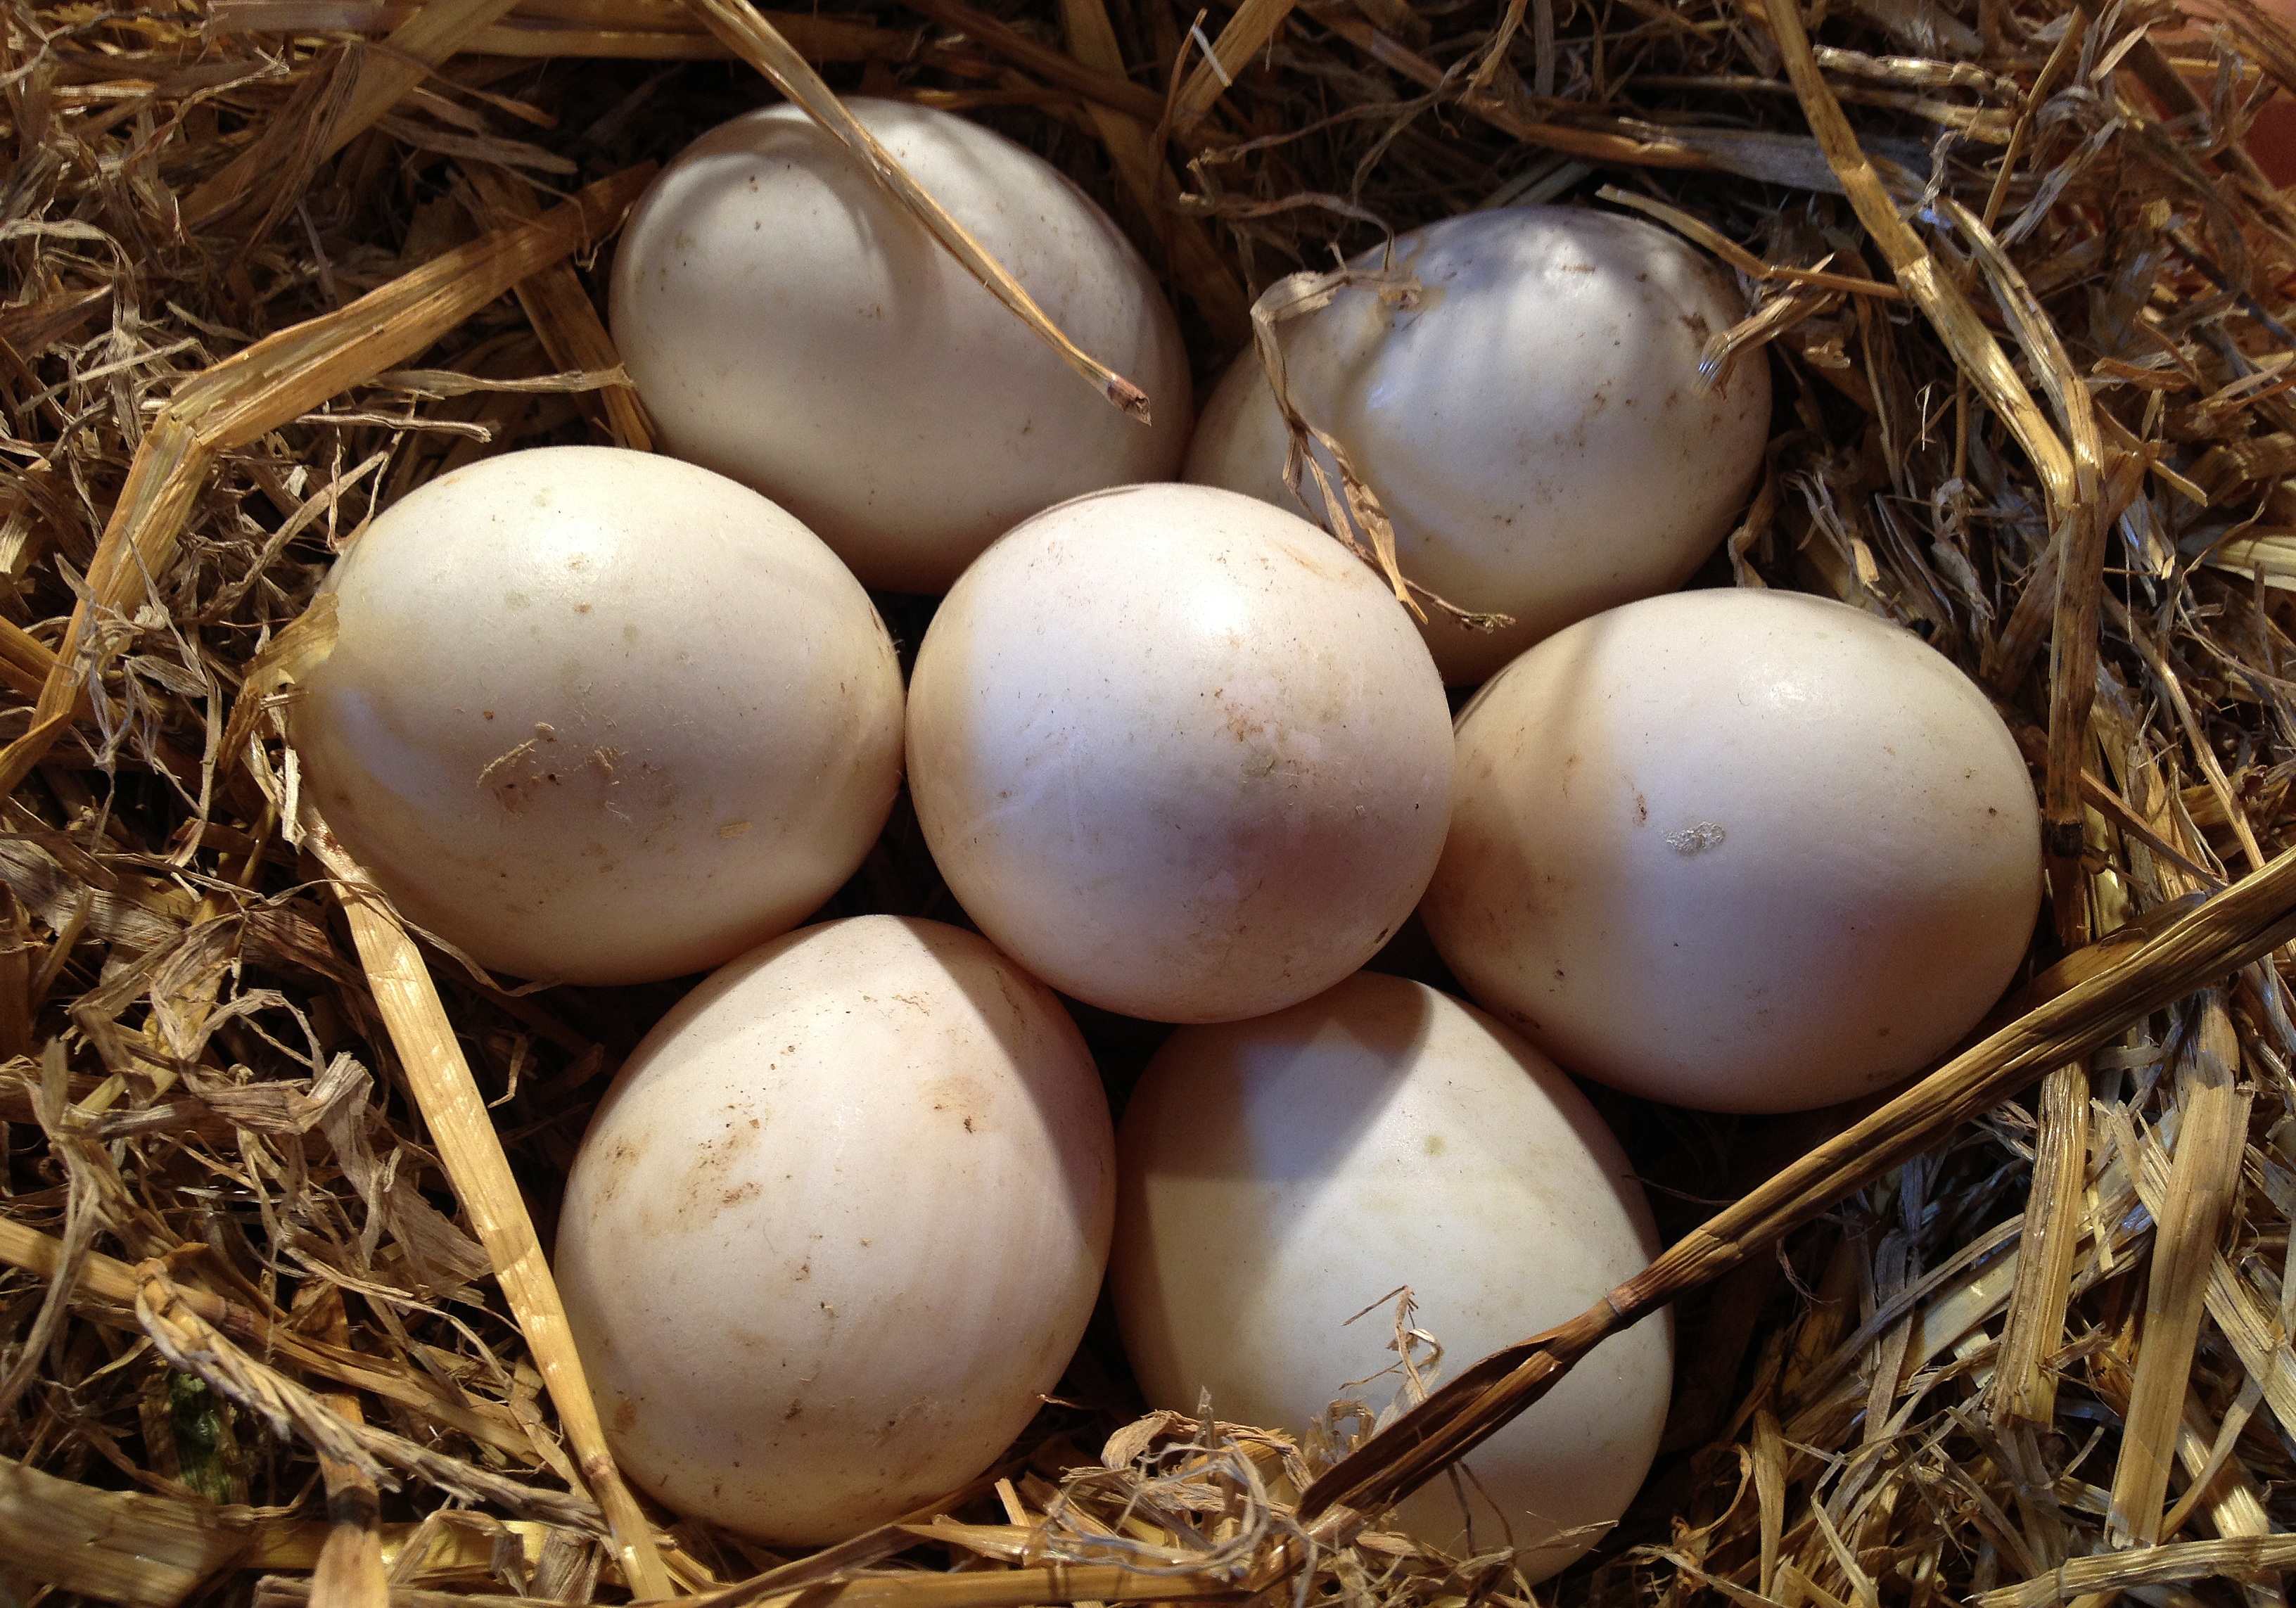
bird, food, egg, mat, straw, bird nest, eggs, nest, bird eggs, hen eggs